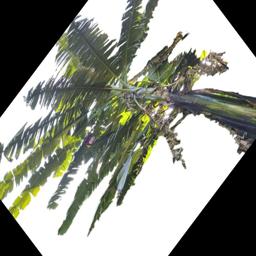
Label: BHIMKOL